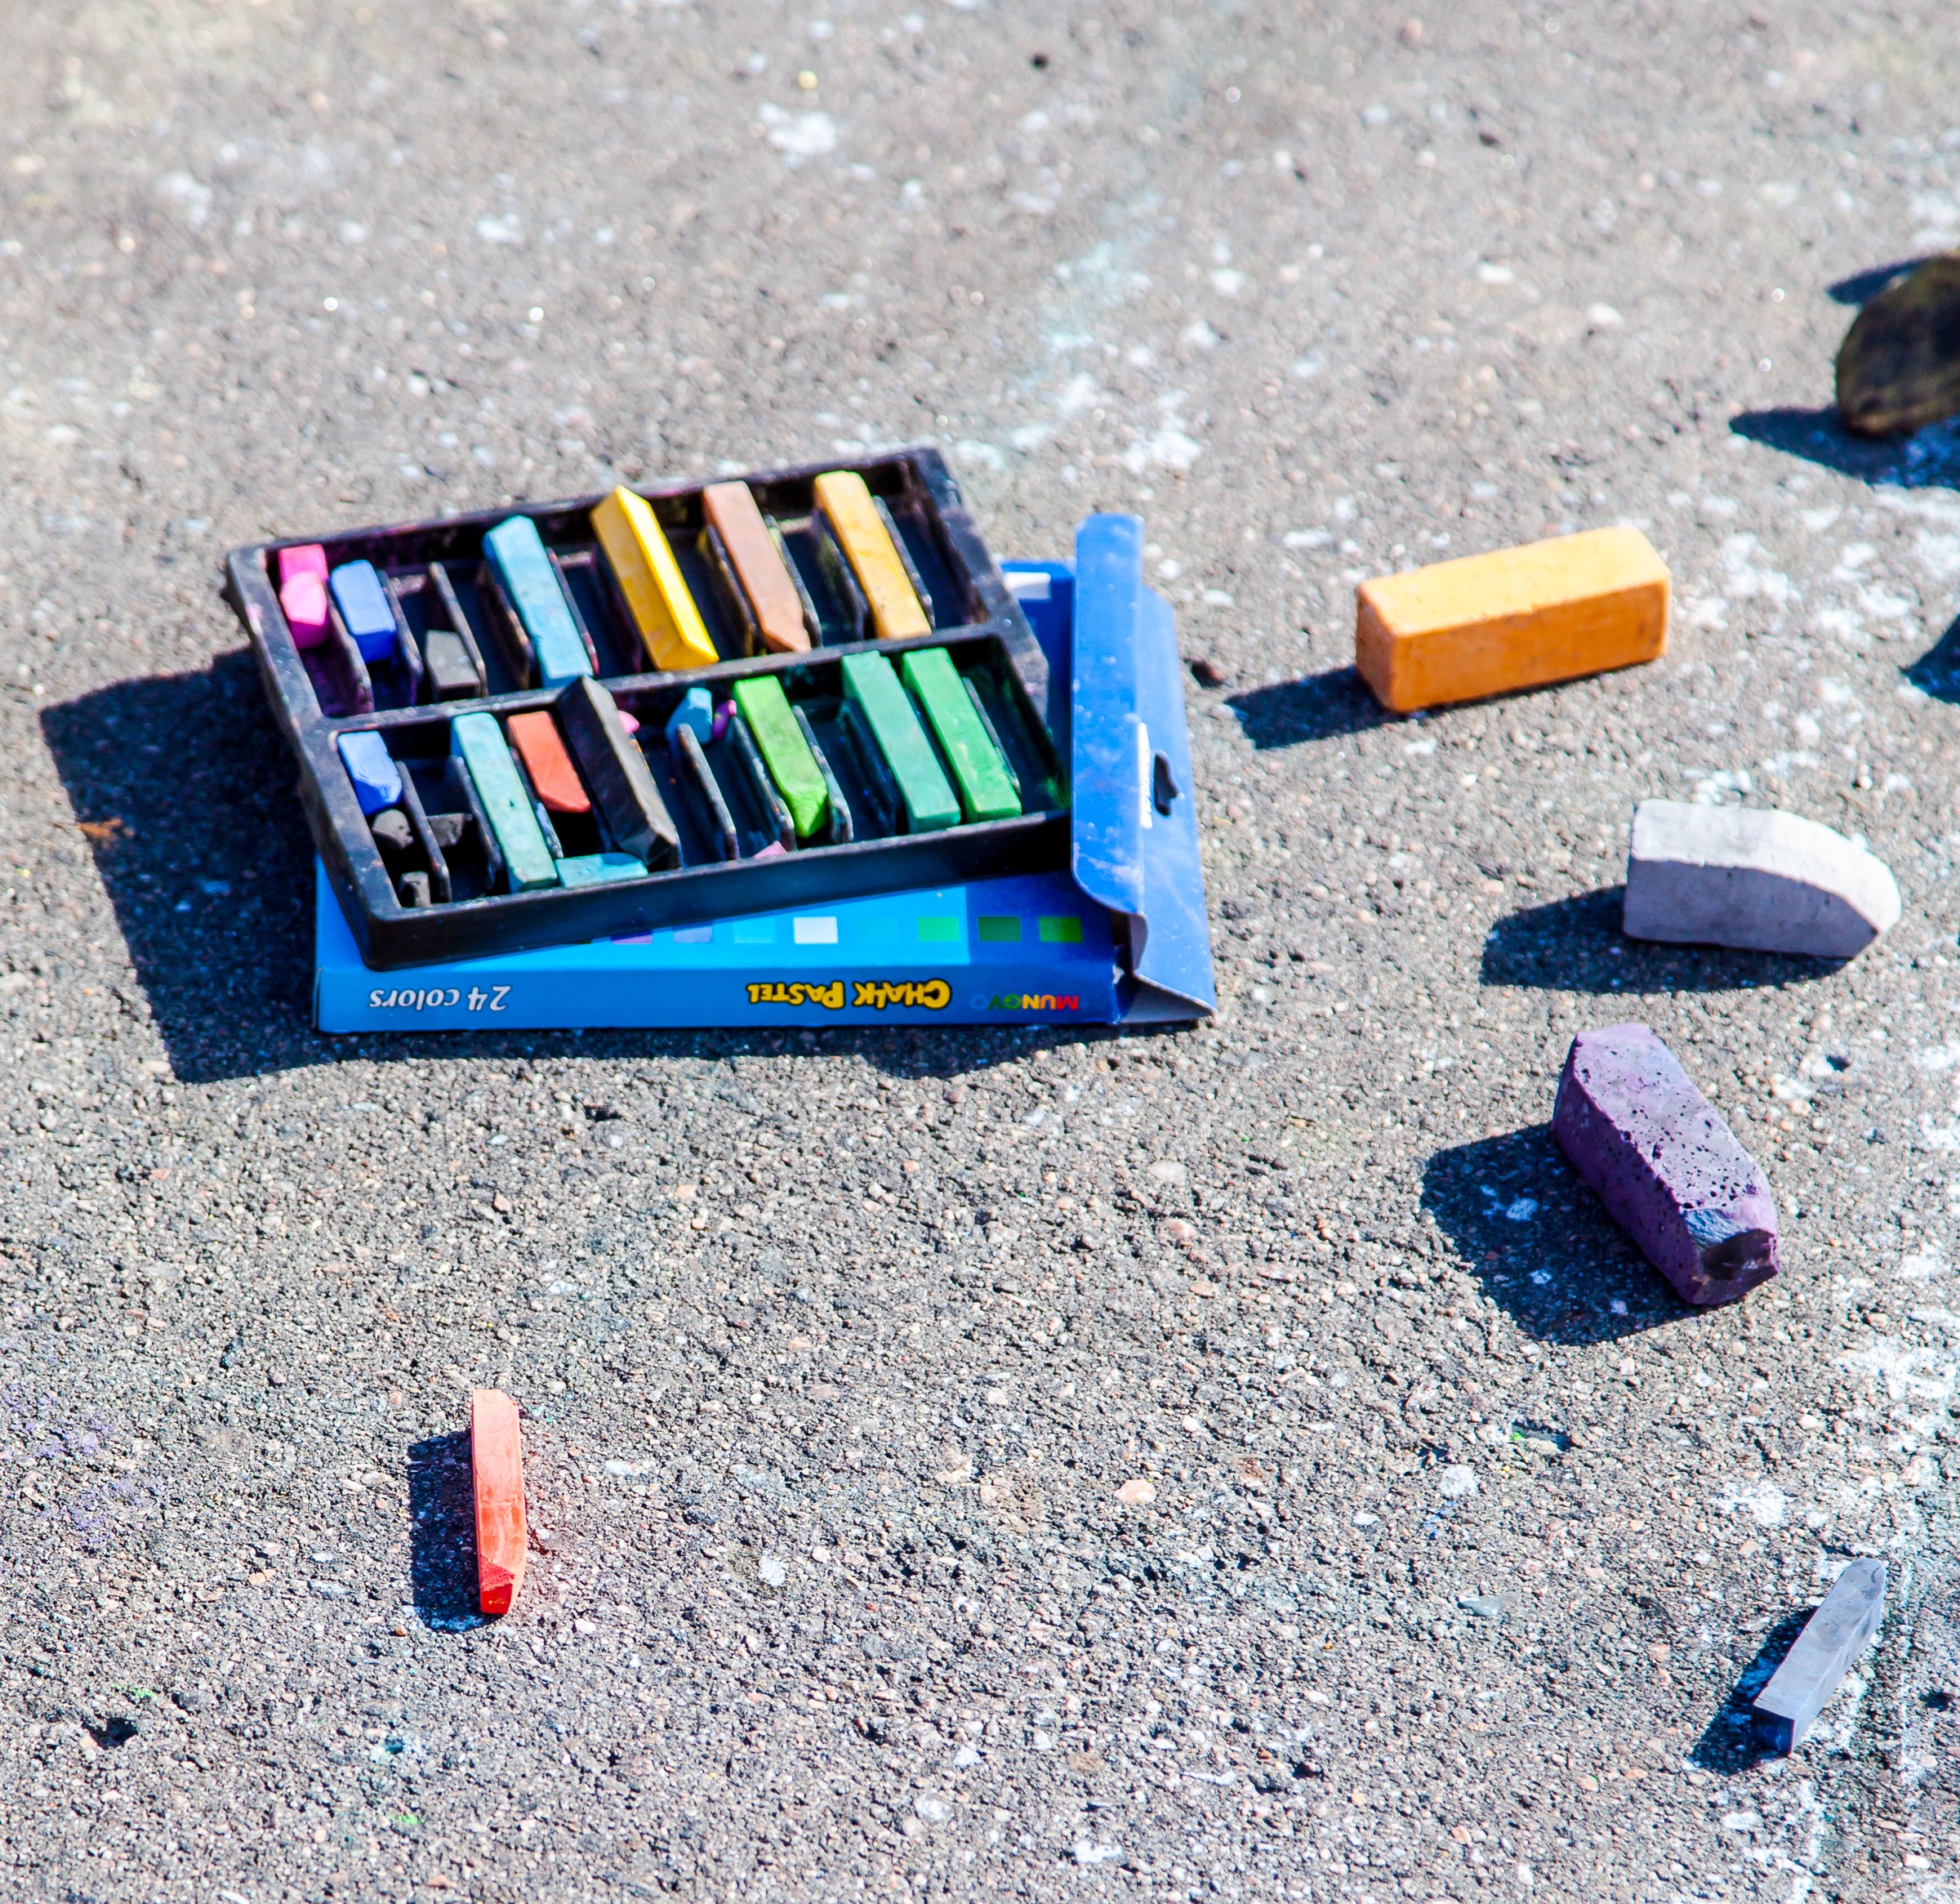
creative, road, street, play, texture, sidewalk, urban, asphalt, pavement, summer, color, paint, blue, colorful, material, painting, street art, crayon, outdoors, competition, art, lines, fun, sketch, drawing, creativity, chalk, pastel, cement, picture, fantasy, draw, colored, multicolor